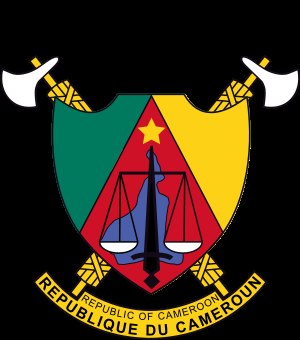
Camerouns nationalvåben
Camerouns nationalvåben
Camerouns nationalvåben består af et våbenskjold med et banner både over og under det. Der er to krydsede bundter pinde bag skjoldet. Våbenskjoldet har samme farvemønster som Camerouns flag, og i midten er der et kort over nationen. Vægten ligger oven over kortet over nationen. Banneret i bunden giver navnet på nationen. Banneret i toppen består af nationalmottoet:Paix, Travial, Patrie. Bundterne med pinde er et symbol på republikkens magt, og vægtene symboliserer retfærdighed.